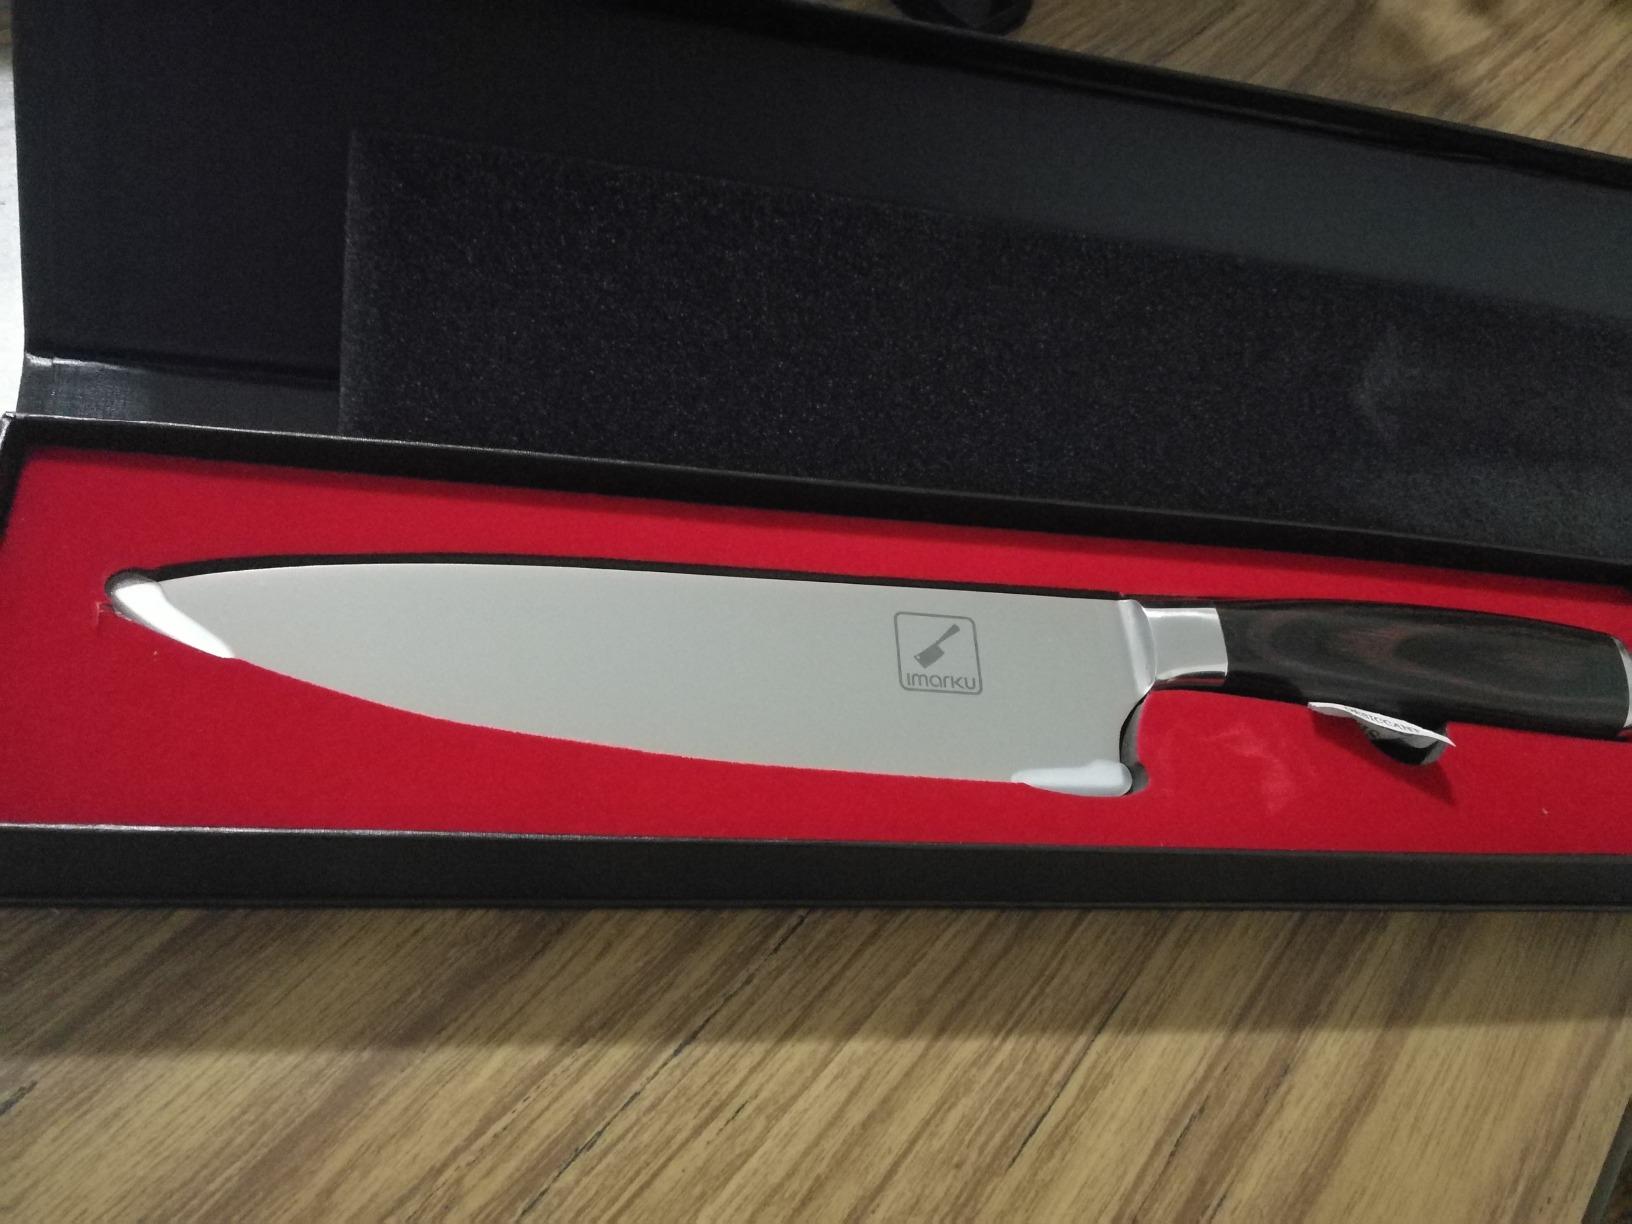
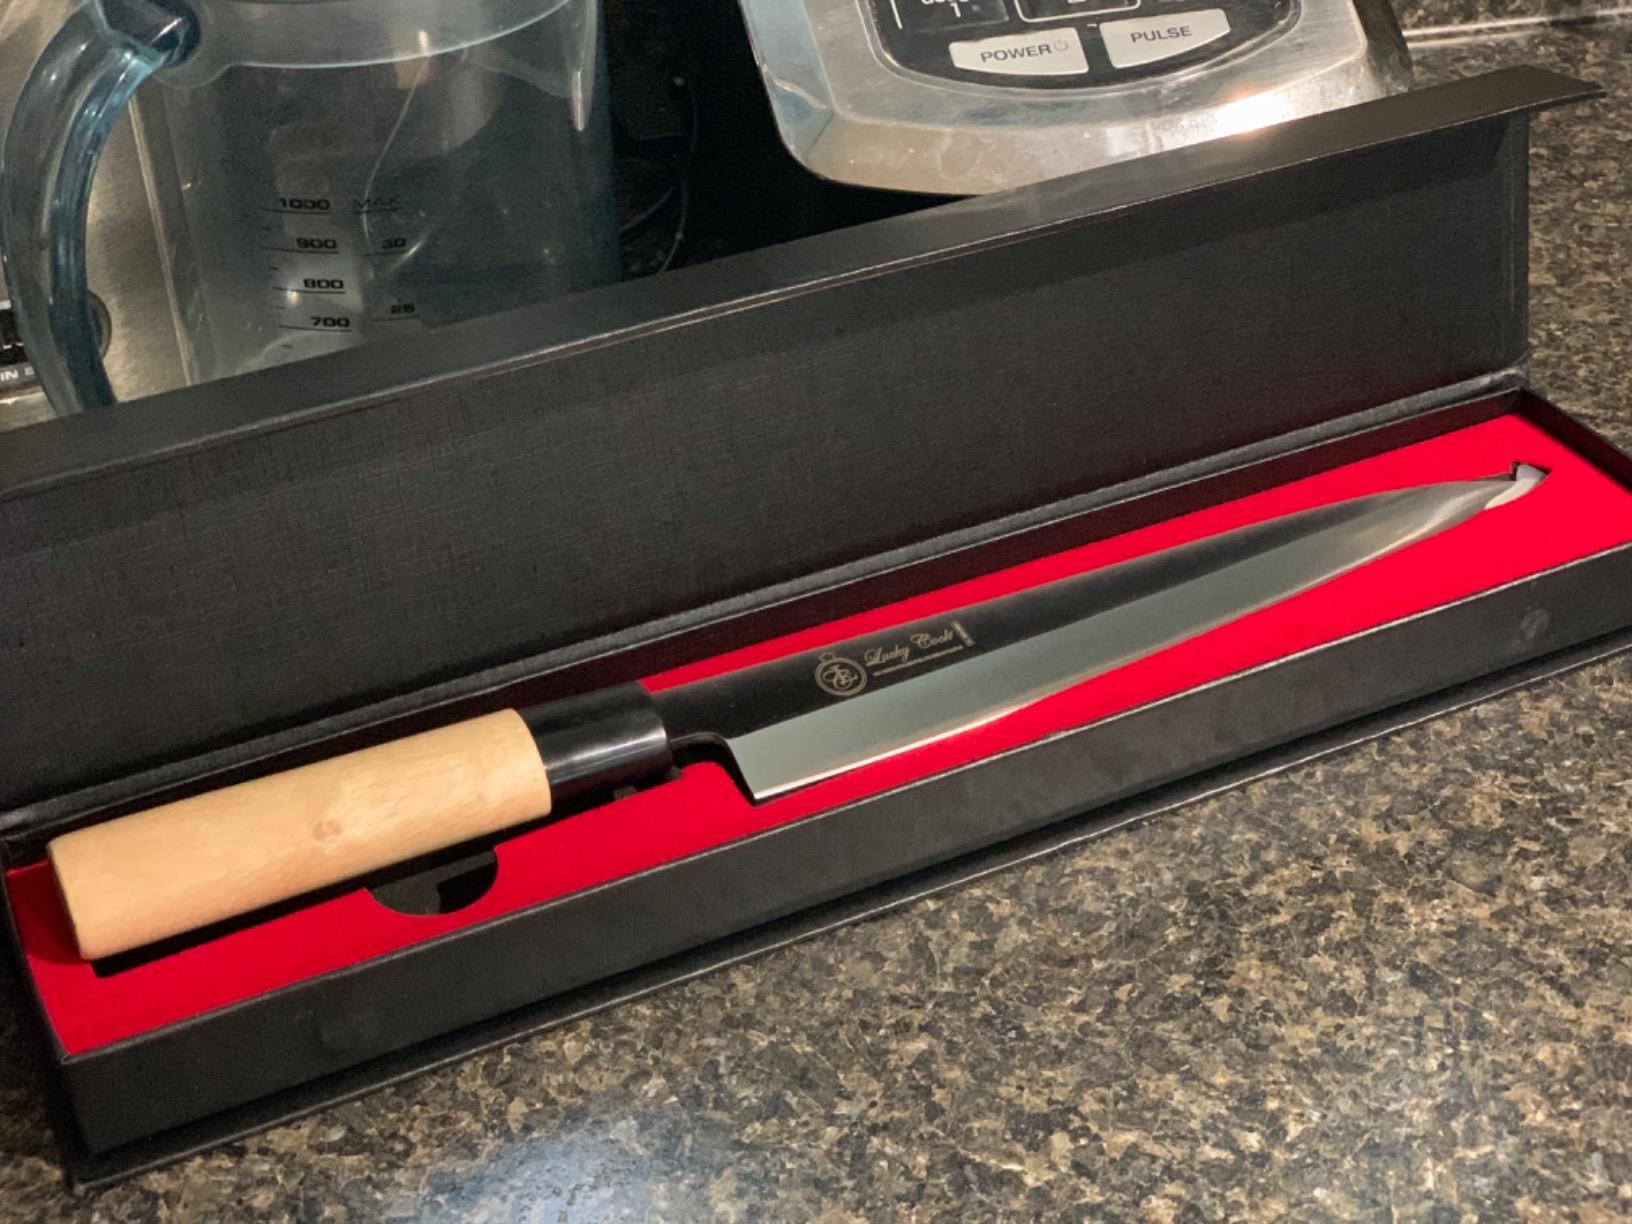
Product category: items_knife
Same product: no